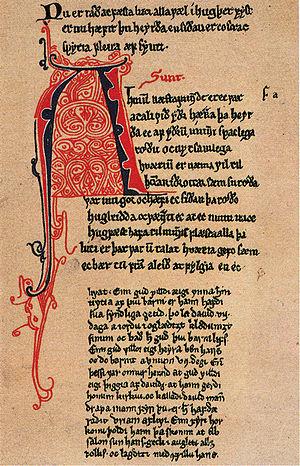
Le Miroir royal est une œuvre écrite par un auteur anonyme aux alentours de 1250, sous le règne du roi Håkon IV de Norvège, parent par alliance d’Alphonse X de Castille, et qui est considérée comme le texte fondateur de la littérature norvégienne. Cette somme de connaissances de l'époque portant sur la géographie, la zoologie, la navigation, le commerce voire la courtoisie et incluant une démonstration de la sphéricité de la Terre compte parmi les œuvres maîtresses d'un genre littéraire très riche apparu au XIIᵉ siècle qui connut un tournant décisif, dans les années 1240, avec la parution de l’encyclopédie Speculum maius rédigée par Vincent de Beauvais, le genre littéraire du miroir. Dante mentionne l'ouvrage dans la partie « Il paradiso » de son poème, la Divine Comédie, sous le nom d’« Ancone ». Le texte a été traduit du vieux norvégien en français par Einar Már Jónsson et publié en 1997.